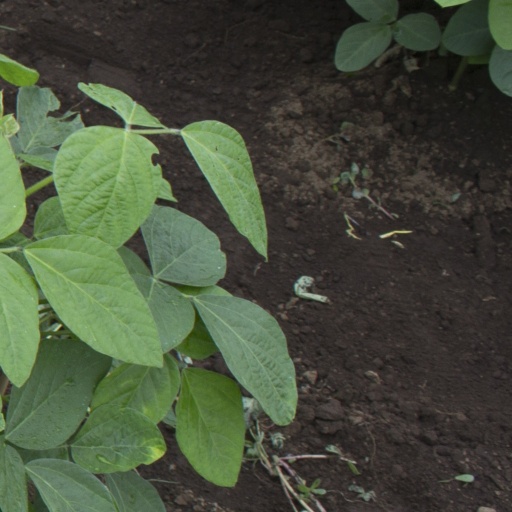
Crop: soybean